Mir Core Module

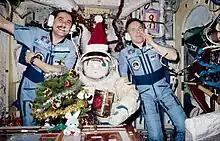
Christmas in Mir Core Module (DOS-7)

The main purpose of the Core Module throughout the station's lifetime was a living area. It was equipped with a lavatory, two cabins for sleeping and privacy, entertainment including movies and music, exercise equipment, and medical equipment. The core also included a command center with televisions screens for communication with TsUP (the Earth command center for the station).